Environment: real
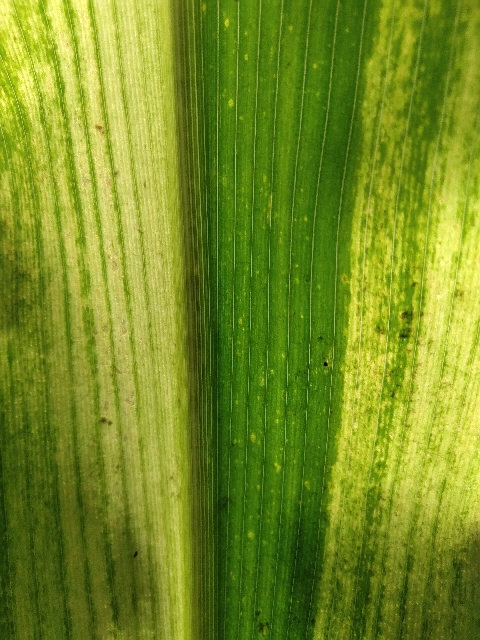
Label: lethal_necrosis